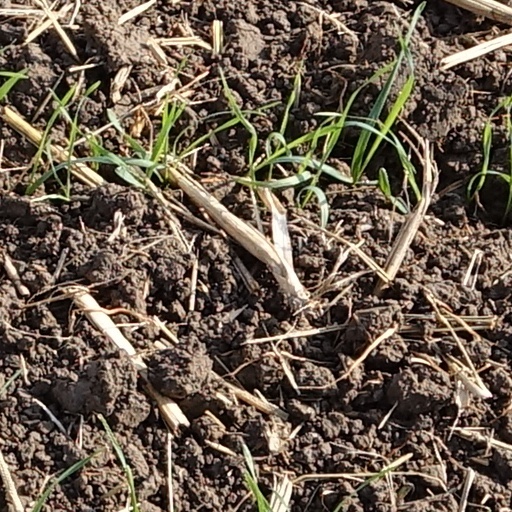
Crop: wheat